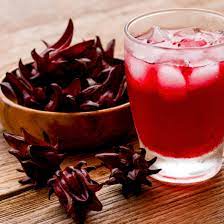
Lii de xanaa mooy bisaap, bisaap bu xonq boo xamante ne sii dañ koo jambu ba pare dañ koo xooj ba pare def ci ay bekki suukar ak galaas. Ak boo xamante ne sii defaguñu ci dara mu nekk cig leget.